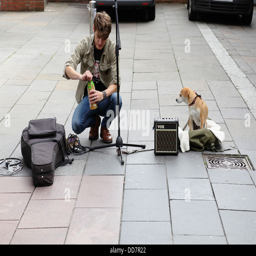
a busker and his dog preparing to perform